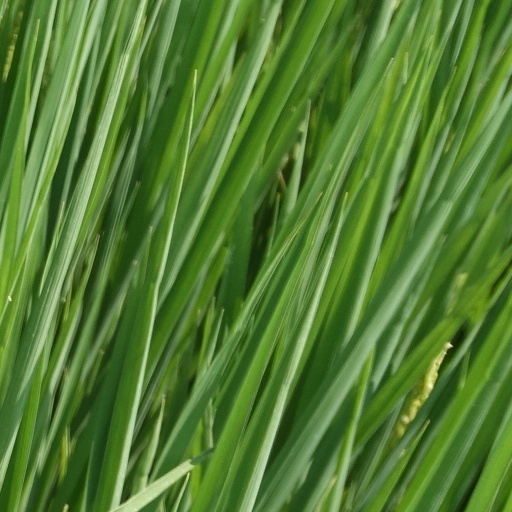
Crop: rice